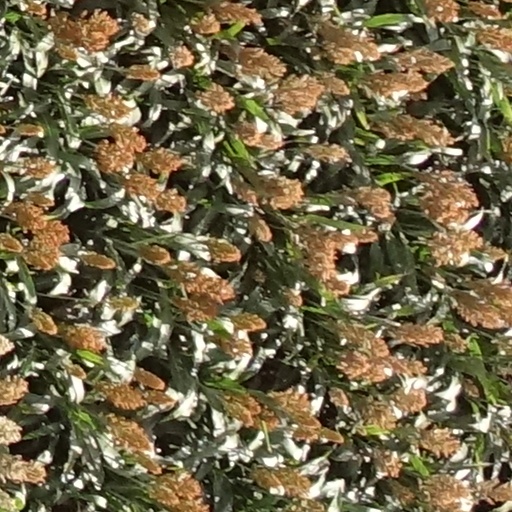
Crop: sorghum